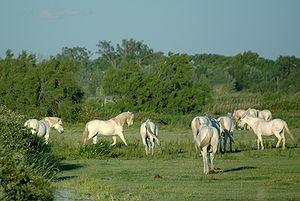
L'élevage du cheval en France est une pratique attestée depuis l'époque celte. Lié au prestige politique, à l'efficacité militaire et à la nécessité d'obtenir des animaux de travail au quotidien, il passe des mains de riches seigneurs et d'abbayes au Moyen Âge à celles des rois français, par le biais des haras nationaux créés sous Louis XIV par Colbert pour contrôler l'élevage privé. Son histoire dépend étroitement des activités humaines et des besoins de chaque époque qui voit émerger ou disparaître des types de chevaux spécifiques en fonction des usages et des besoins. La cavalerie militaire et le transport des personnes ou des matériaux, en particulier, sont les deux motivations principales à cet élevage. Si la réputation des chevaux de travail français, et surtout celle du Percheron, a franchi les frontières, celle des chevaux de selle militaires laisse à désirer. L'organisation de l'élevage et la création des registres de races, ou stud-books, ne date que de la fin du XIXᵉ siècle.
Le Camargue est une race de petits chevaux de selle rustiques à la robe grise, originaire de la région du même nom, dans le Sud de la France dans le delta du Rhône, sur les départements du Gard et des Bouches-du-Rhône. Ce cheval vit traditionnellement en liberté dans ses marais d'origine. Son origine reste mystérieuse, bien qu'il soit considéré comme l'une des plus anciennes races du monde.